Putney Pocket Park

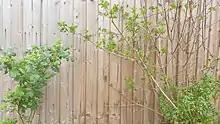
Rosa rugosa (left) and Viburnum opulus (left)

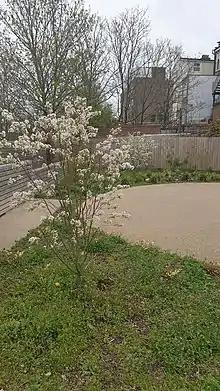
Shrubs in blossom at Putney Pocket Park

The site has a central circular hard landscaped area, surrounded by flowerbeds with plants including the evergreen "Viburnum opulus" and the rose "Rosa rugosa". JCDecaux's The Putney Tower stands at the south end of the site, it is 11m high and displays digital advertisements.